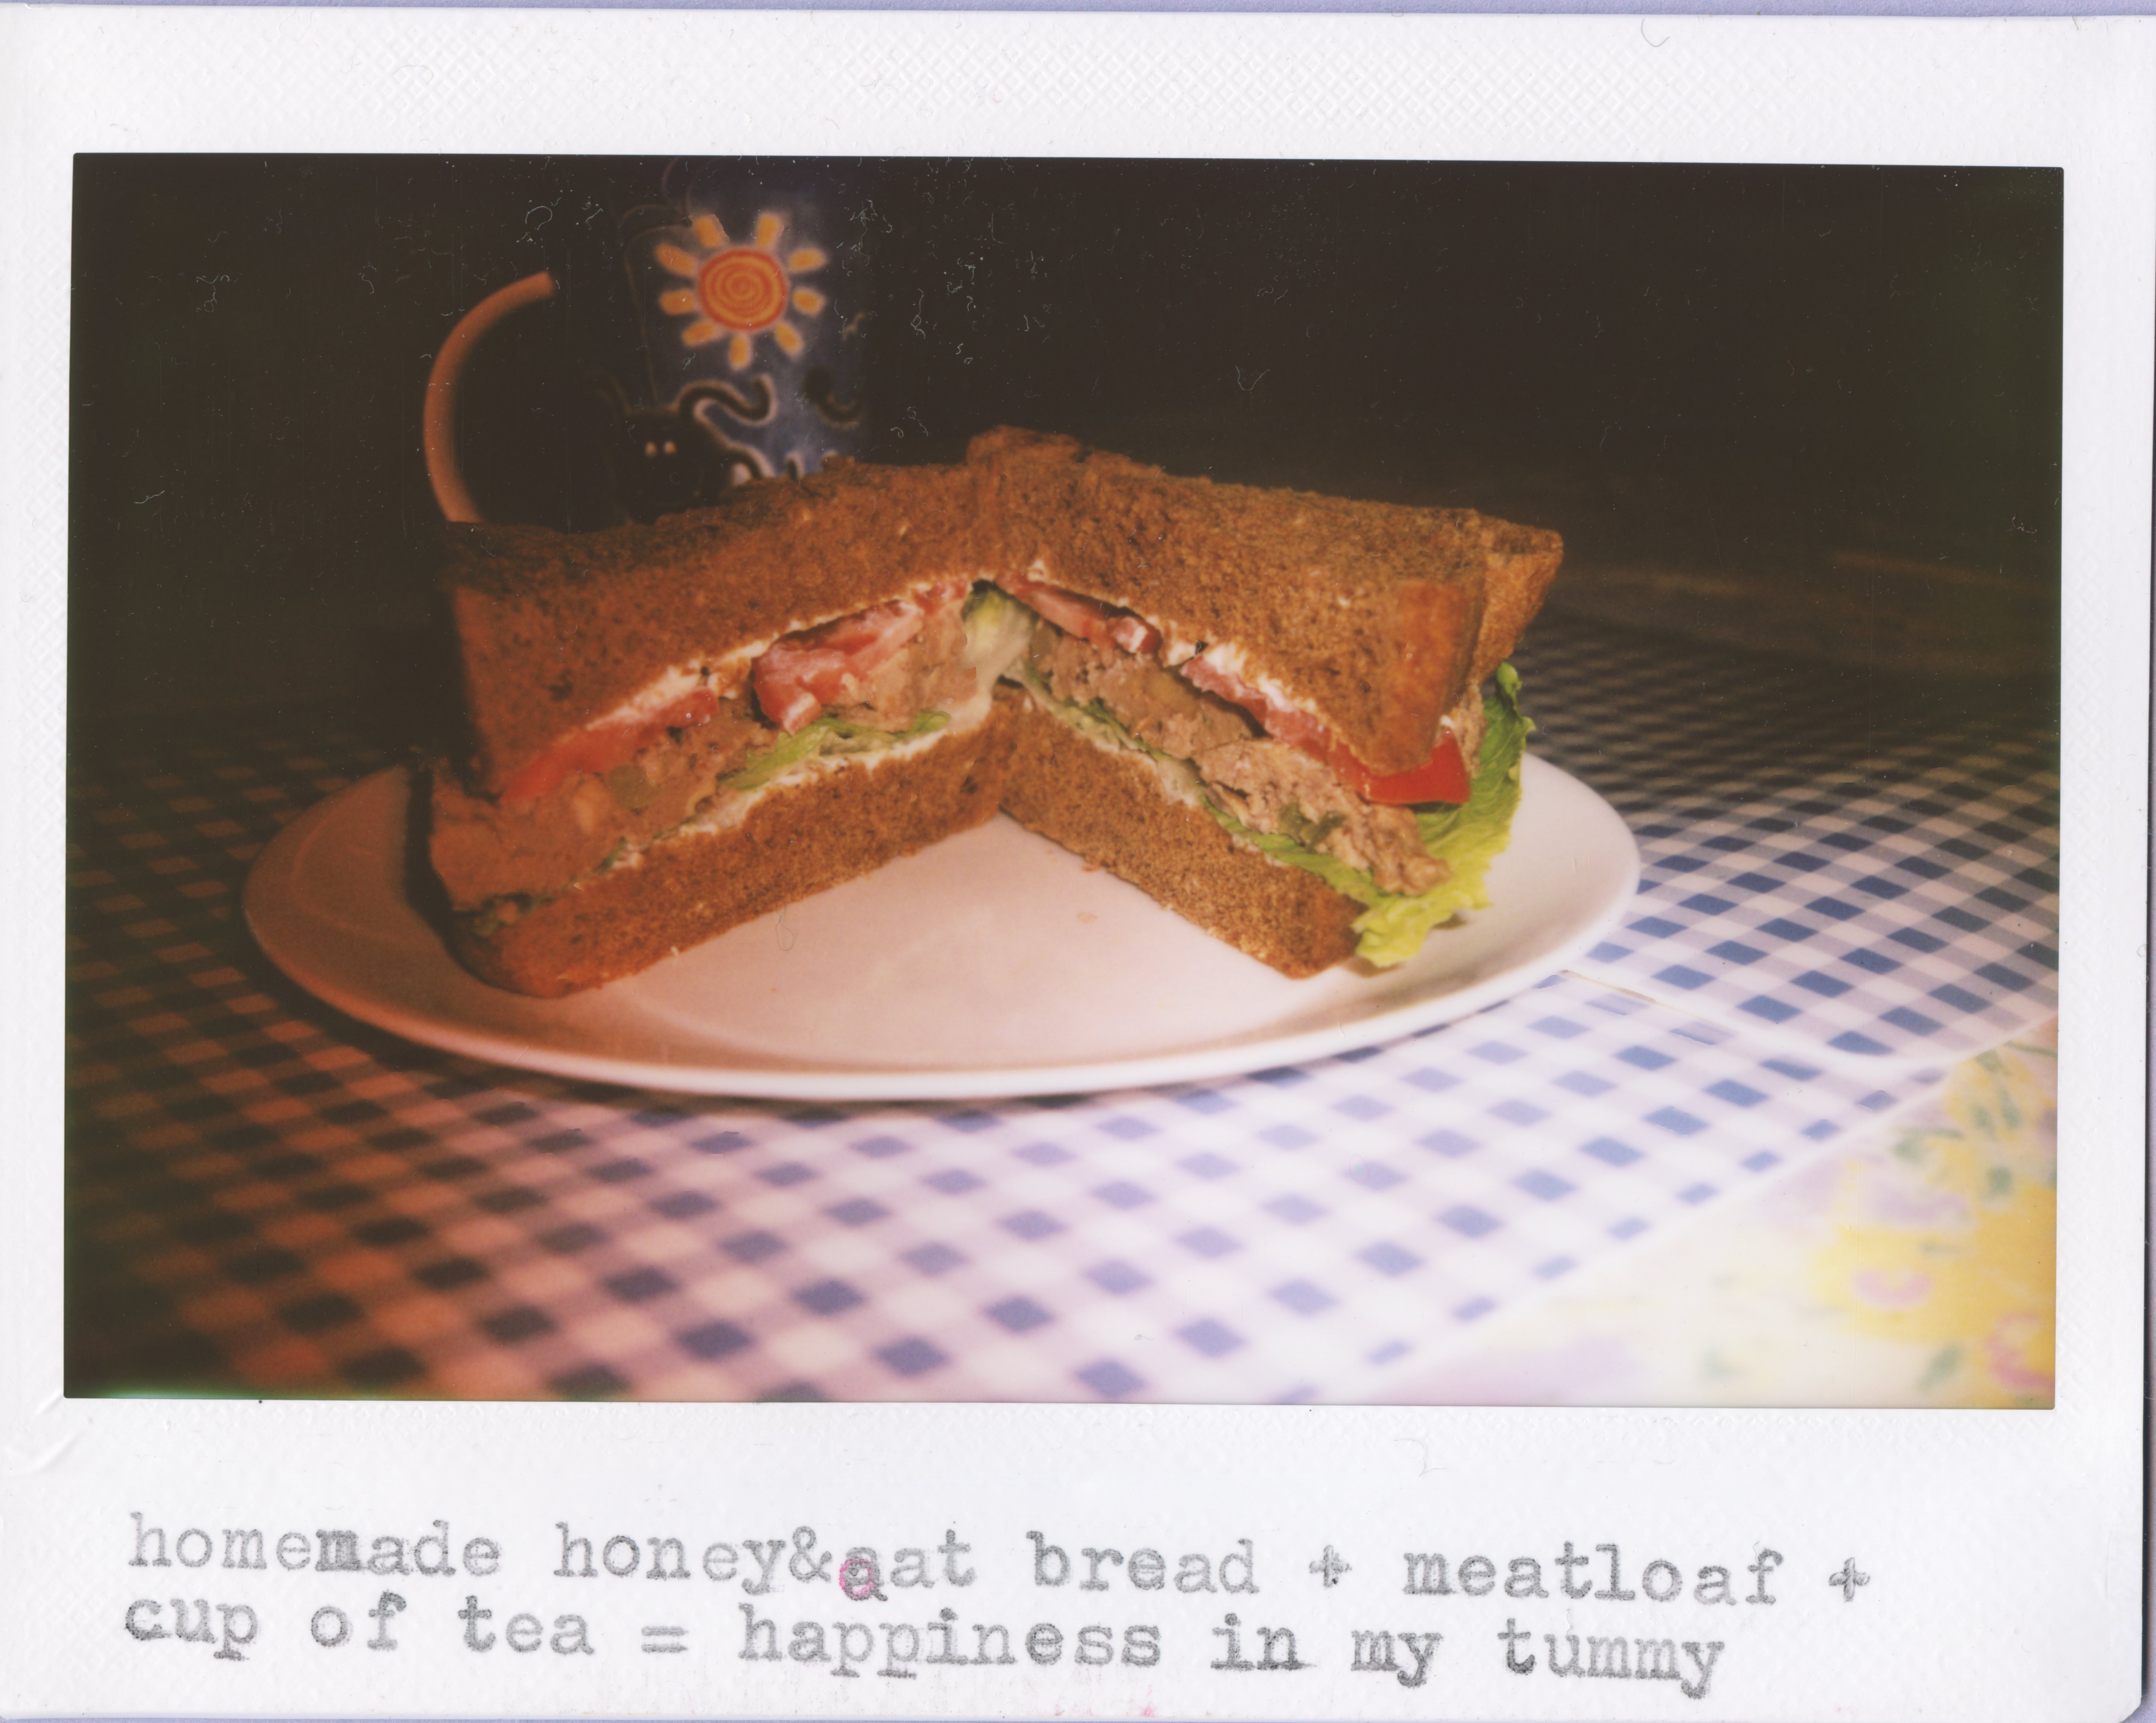
honey, fujifilm, dish, food, cooking, produce, baking, dessert, cake, homemade, bread, sandwich, icing, tasty, scan, fuji, lomography, instax, lomo, instant, instantfilm, instaxwide, epsonv550, yummy, instax210, baked goods, meatloaf, oat, v550, torte